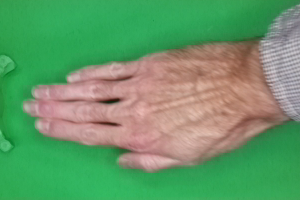
Label: paper